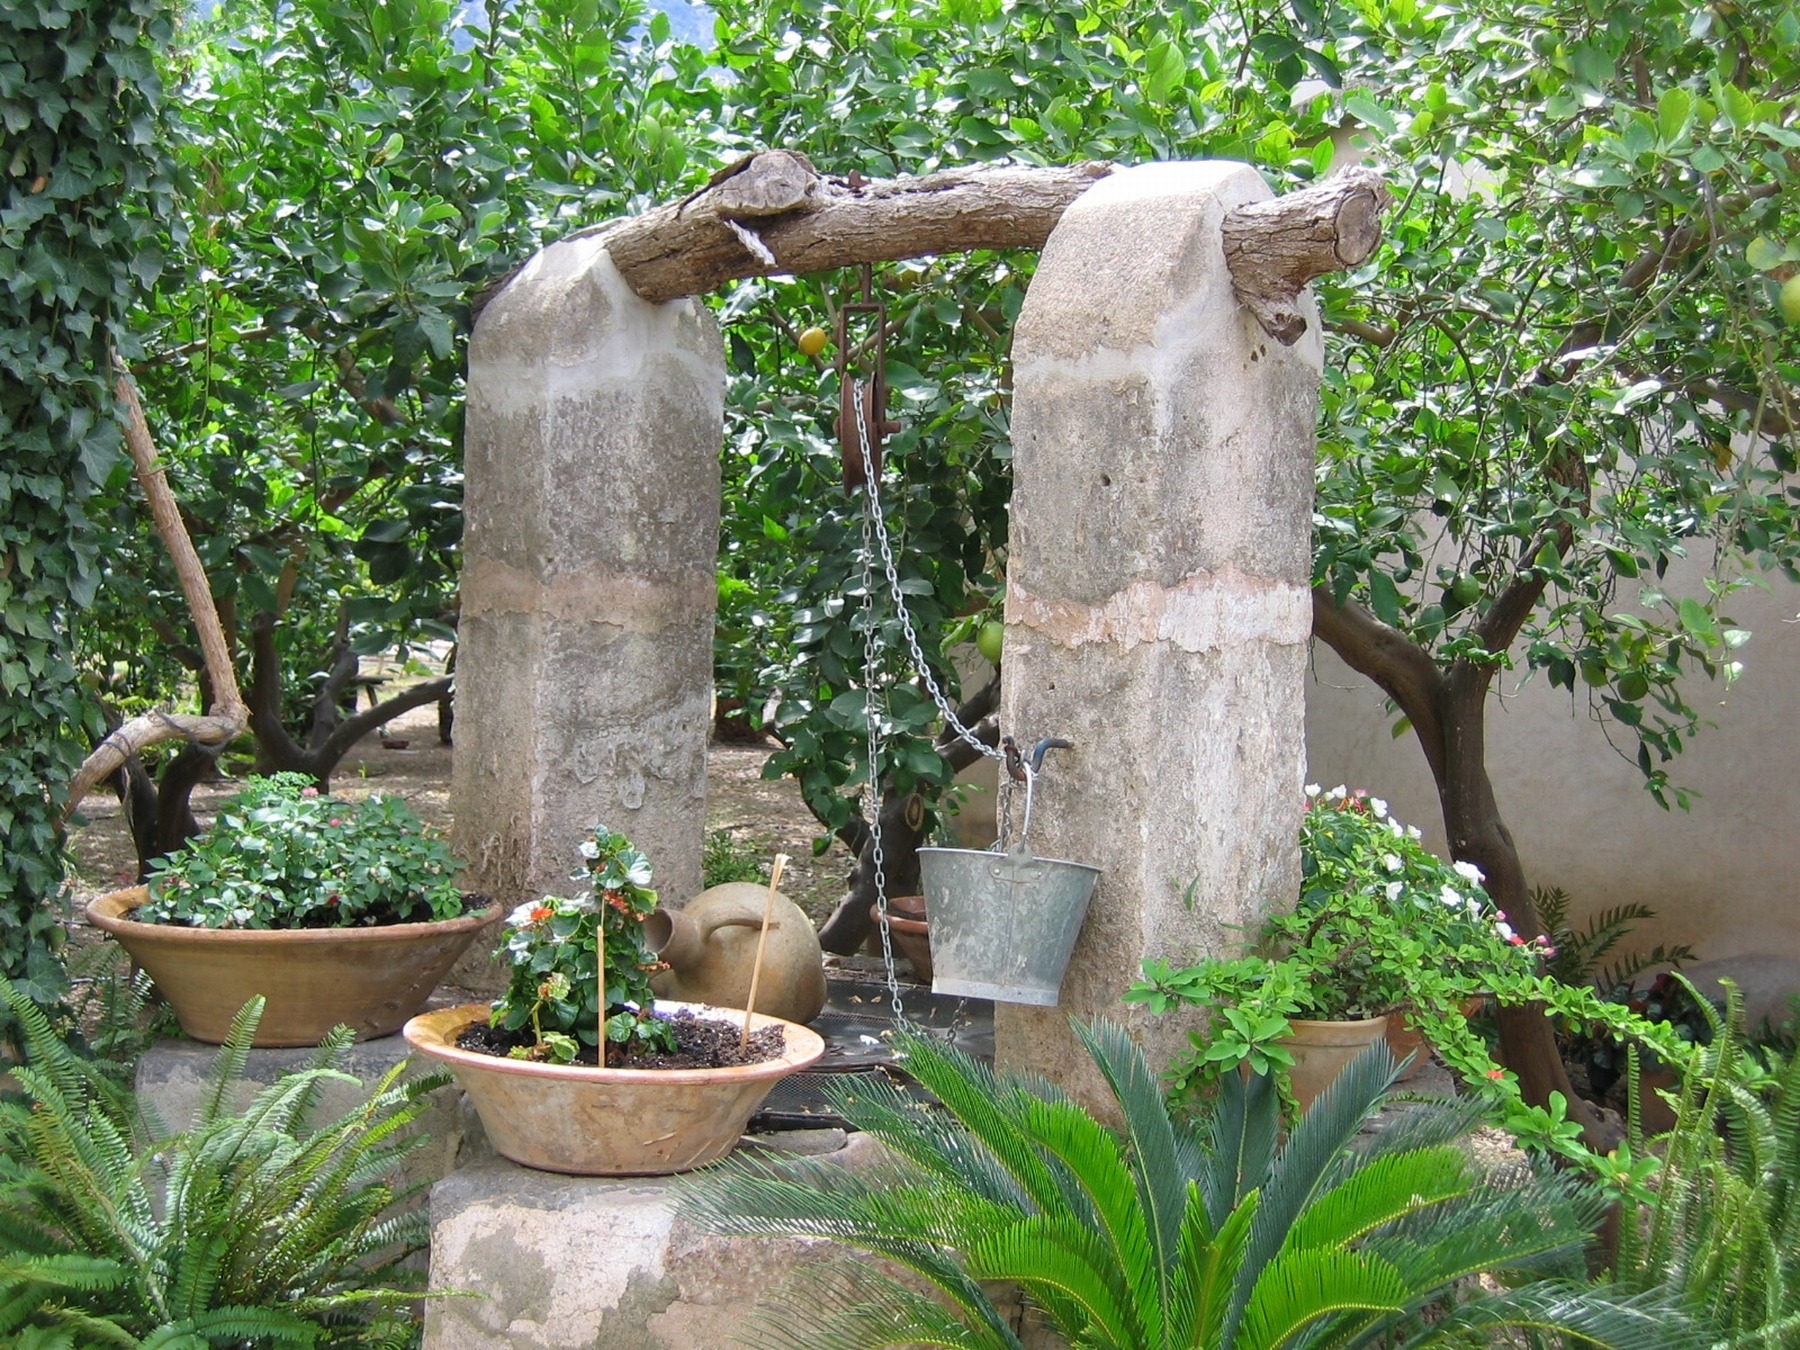
tree, nature, plant, flower, botany, garden, houseplant, fountain, yard, water feature